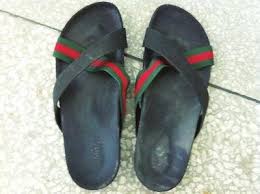
Waste category: shoes